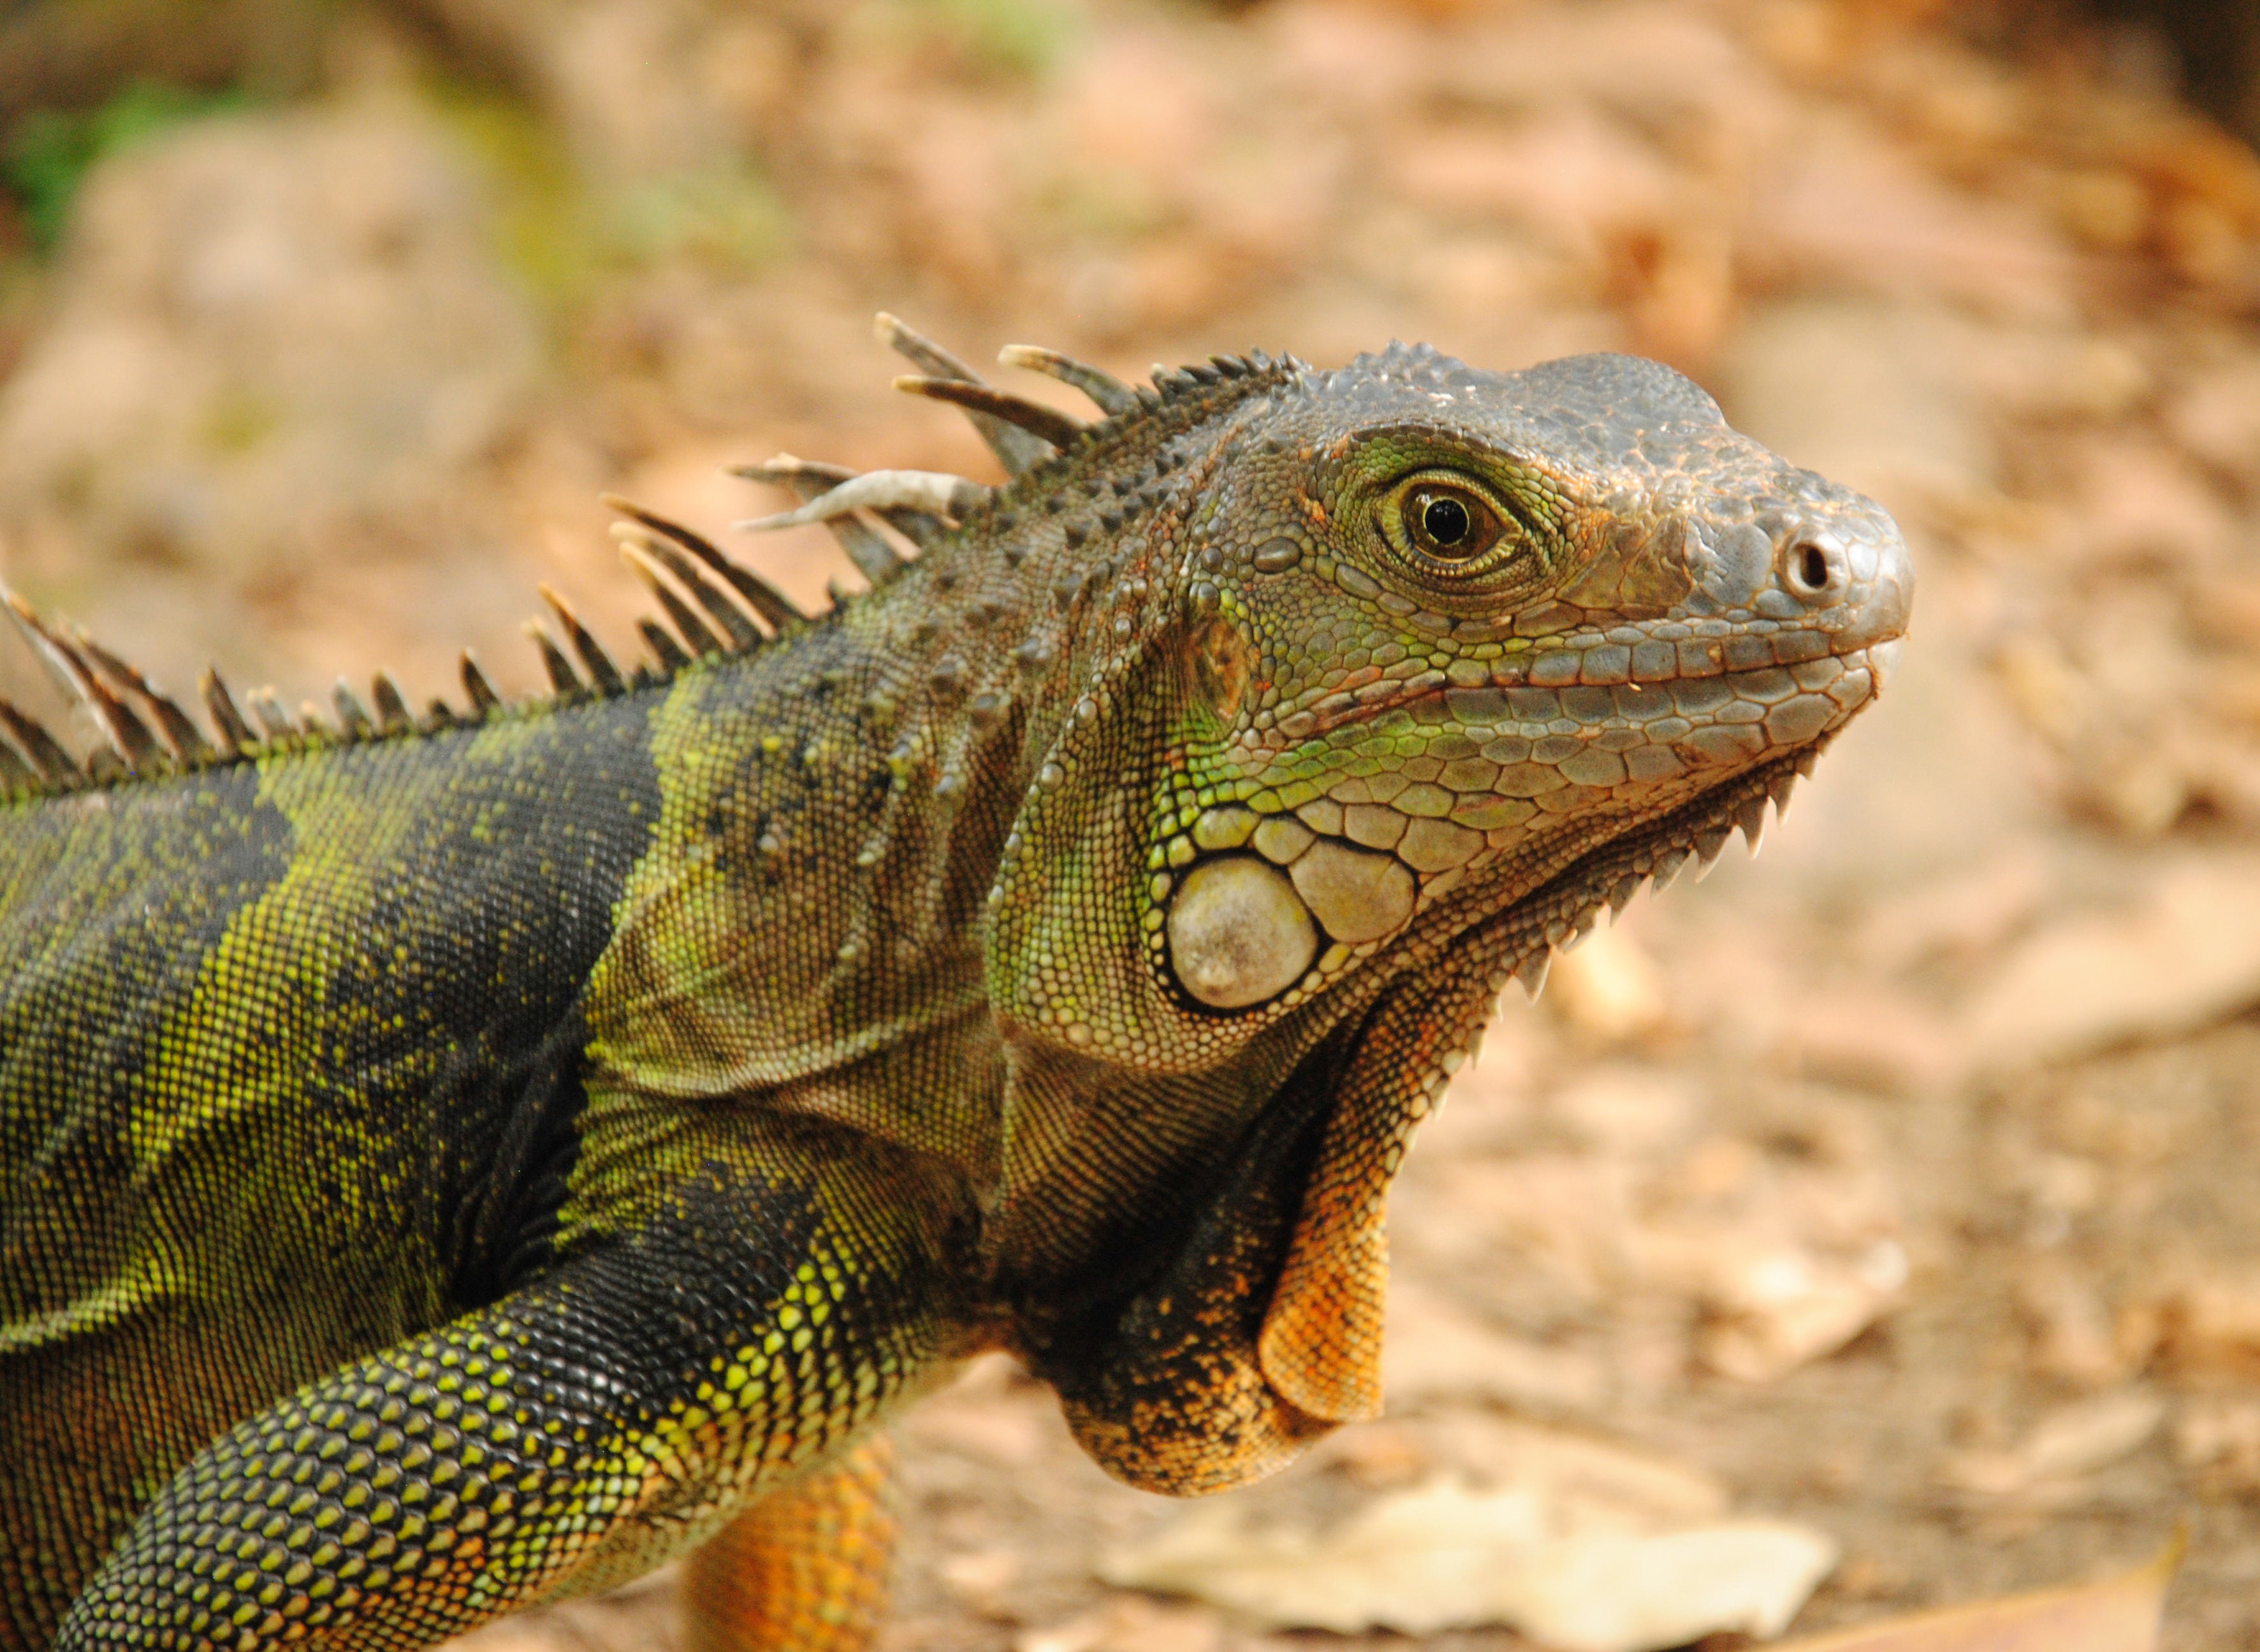
nature, animal, wildlife, reptile, iguana, fauna, lizard, green lizard, close up, vertebrate, iguania, macro photography, lacerta, agamidae, agama, scaled reptile, lacertidae, african chameleon